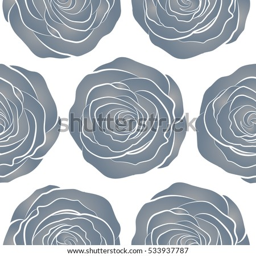
spring abstract background with neutral and gray roses .